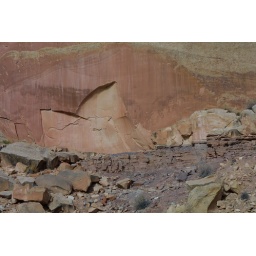
Petroglyphs on a rock wall in Capitol Reef National Park, Utah, USA.